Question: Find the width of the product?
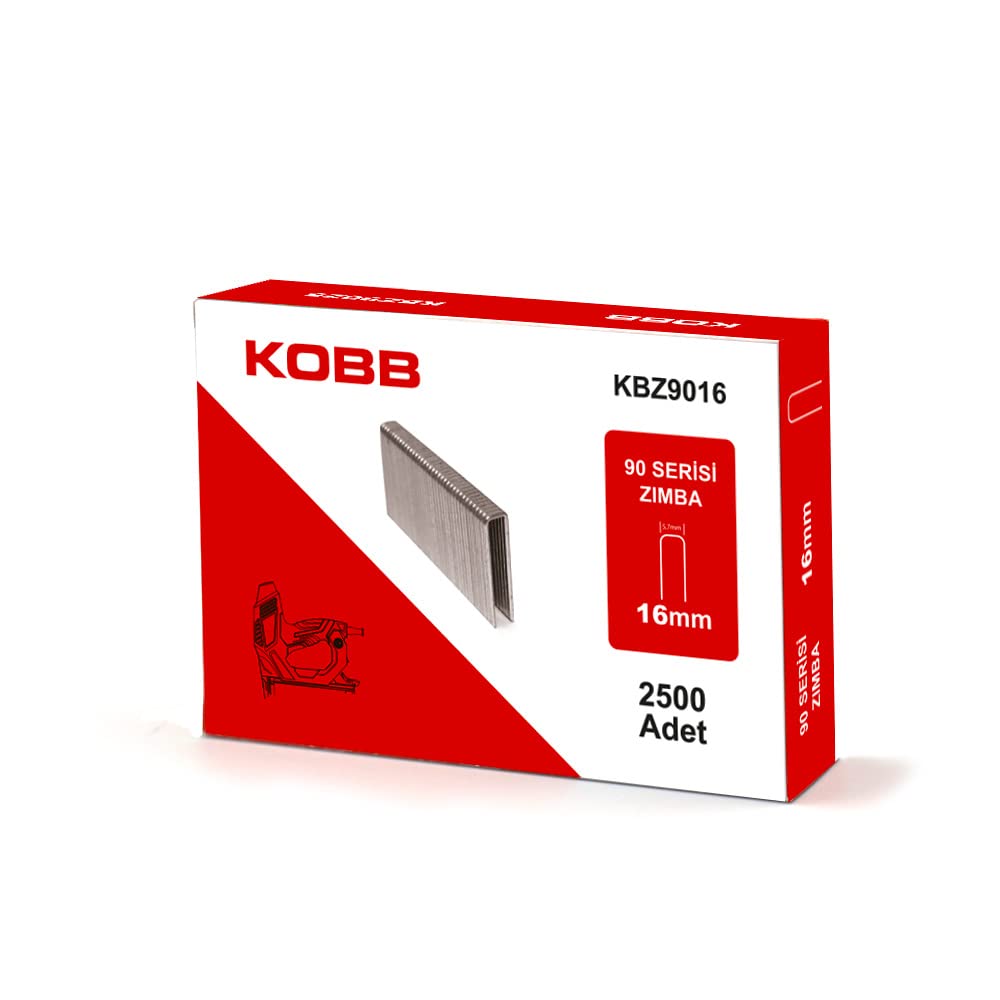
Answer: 16.0 millimetre